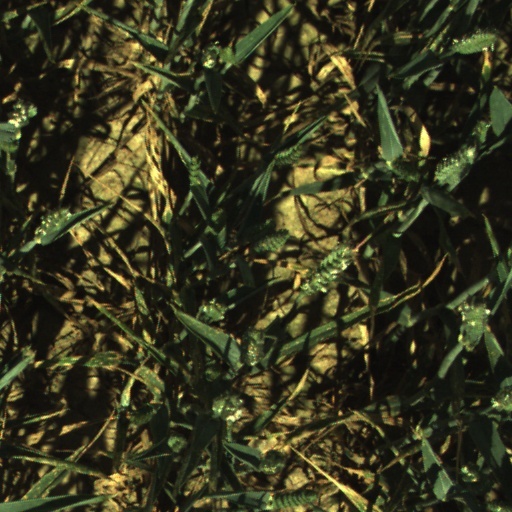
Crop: wheat